Mario Ančić

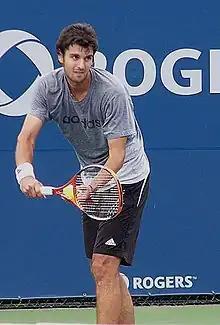
Ančić at Canada Masters, July 2008

Mario Ančić (born 30 March 1984) is a Croatian former professional tennis player who currently works as a private equity vice president in New York City. He won three singles titles and five doubles titles on the ATP Tour. Ančić's career-high singles ranking came in 2006, when he reached world No. 7. Ančić helped Croatia to win the 2005 Davis Cup and claimed a bronze medal for the country at the 2004 Athens Olympics, in men's doubles partnering Ivan Ljubičić.